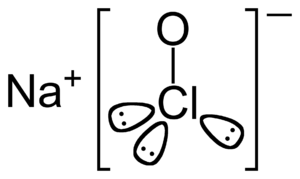
L’hypochlorite de sodium est un composé chimique de formule brute NaClO. C'est un solide blanc très instable couramment utilisé en solution aqueuse comme agent désinfectant et agent de blanchiment, notamment sous forme d'eau de Javel pour un usage domestique. Sous forme solide anhydre, il tend à se dismuter en oxygène O₂, chlorure de sodium NaCl et chlorate de sodium NaClO₃ :
L'eau de Javel est une solution liquide oxydante fréquemment utilisée comme désinfectant et comme décolorant.